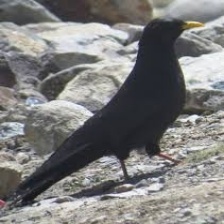
Species: ALPINE CHOUGH
Scientific name: PYRRHOCORAX GRACULUS